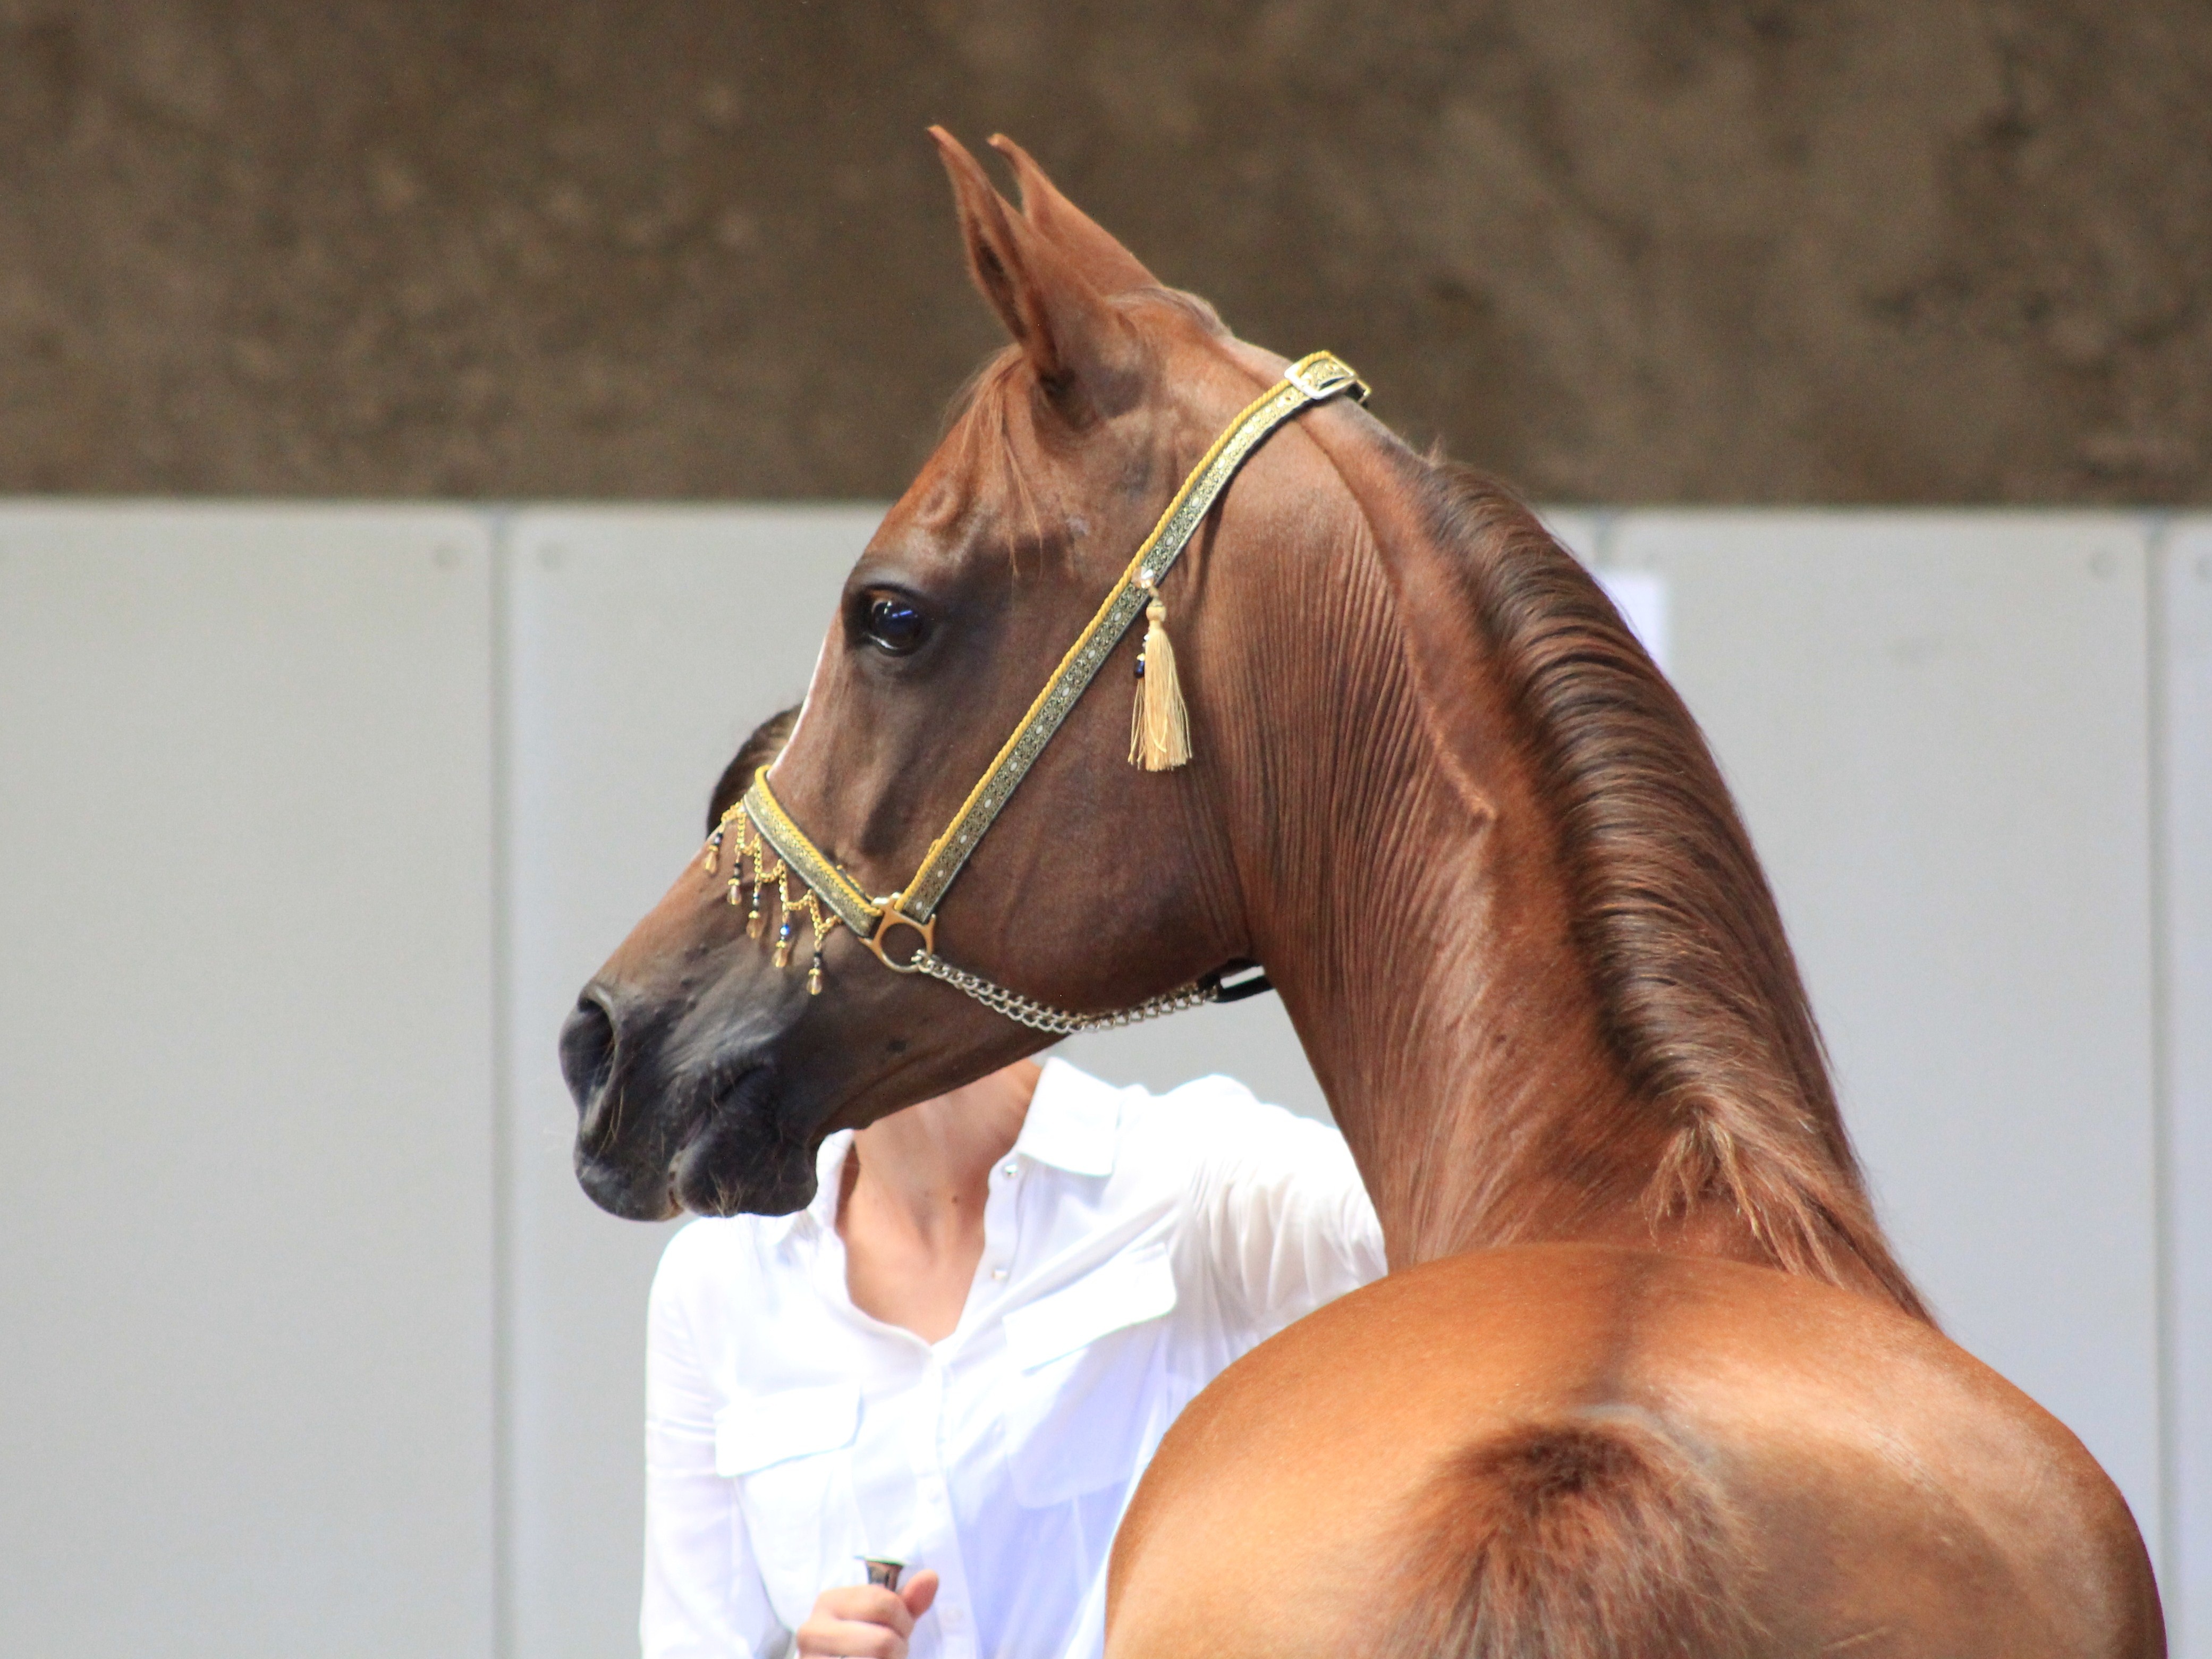
horse, rein, mammal, stallion, mane, bridle, head, mare, horse head, arabian horse, halter, thoroughbred arabian, horse like mammal, mustang horse, horse tack, brown horse arabs